Catholic Church in France

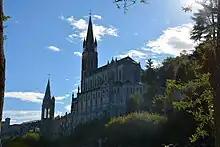
Notre-Dame de l'Immaculee-Conception, Lourdes

The French Revolution radically shifted power away from the Catholic Church. Church property was confiscated, and the church crop tax and special clergy privileges were eliminated. With the 1790 Civil Constitution of the Clergy, the clergy became employees of the State, and the Catholic Church became a subordinate arm of the secular French government. During the Reign of Terror, traditional Christian holidays were abolished and Catholic priests were brutally suppressed, locally through mass imprisonment and executions by drowning.